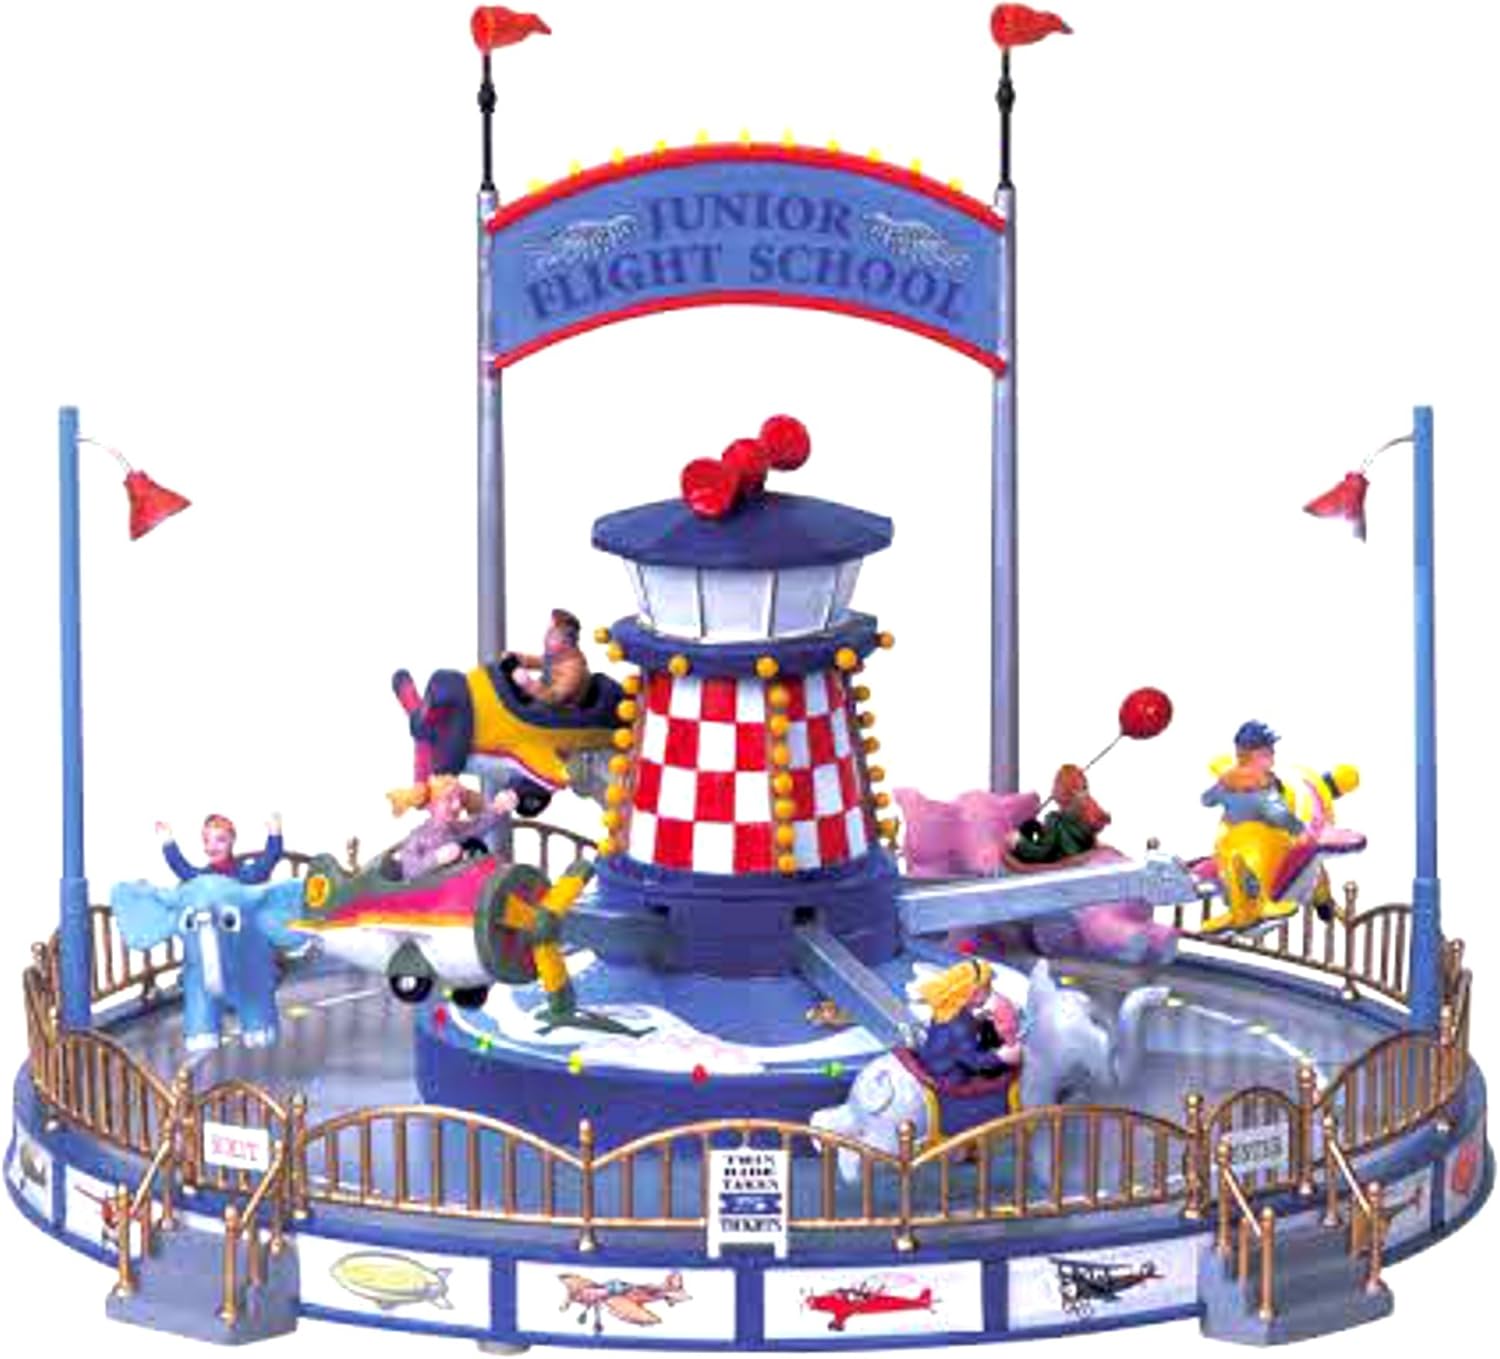
Lemax Village Collection Junior Flight School with Adaptor # 74703
Category: Amazon Home
JUNIOR FLIGHT SCHOOL Part of the Lemax Carnival collection. Animated Carnival Ride. Revolving planes go up and down. Flashing lights. Volume control. Power switch. 4.5 Volt Power Adaptor included. Fun decor. May be used with Carole Towne, Coventry Cove, Lemax Christmas Village or other brands of collectible buildings and accessories. Model railroaders can use this Snowflake Paradrop carnival ride on S, O or G scale train layouts. Lemax 74703
Features: Part of the Lemax Carnival collection. | Animated Carnival Ride. | Revolving planes go up and down. Flashing lights. Volume control. Power switch. | 4.5 Volt Power Adaptor included. | Model railroaders can use this Snowflake Paradrop carnival ride on S, O or G scale train layouts.